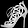
Label: Sandal